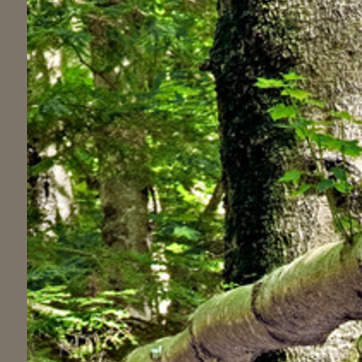
Material: foliage